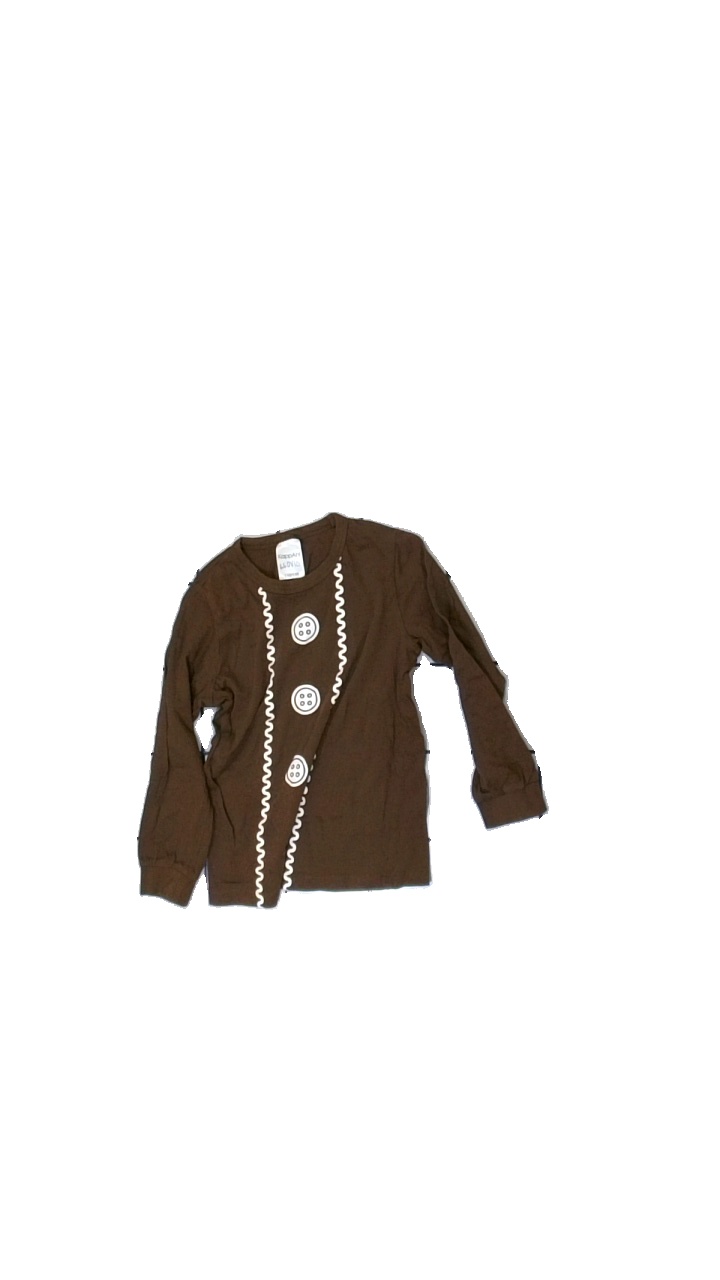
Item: Top (Children)
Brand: Kappahl
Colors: Brown, White
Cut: Regular, C-collar
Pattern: Other
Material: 100% cotton
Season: All
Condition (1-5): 3
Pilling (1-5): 4
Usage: Reuse
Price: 50-100